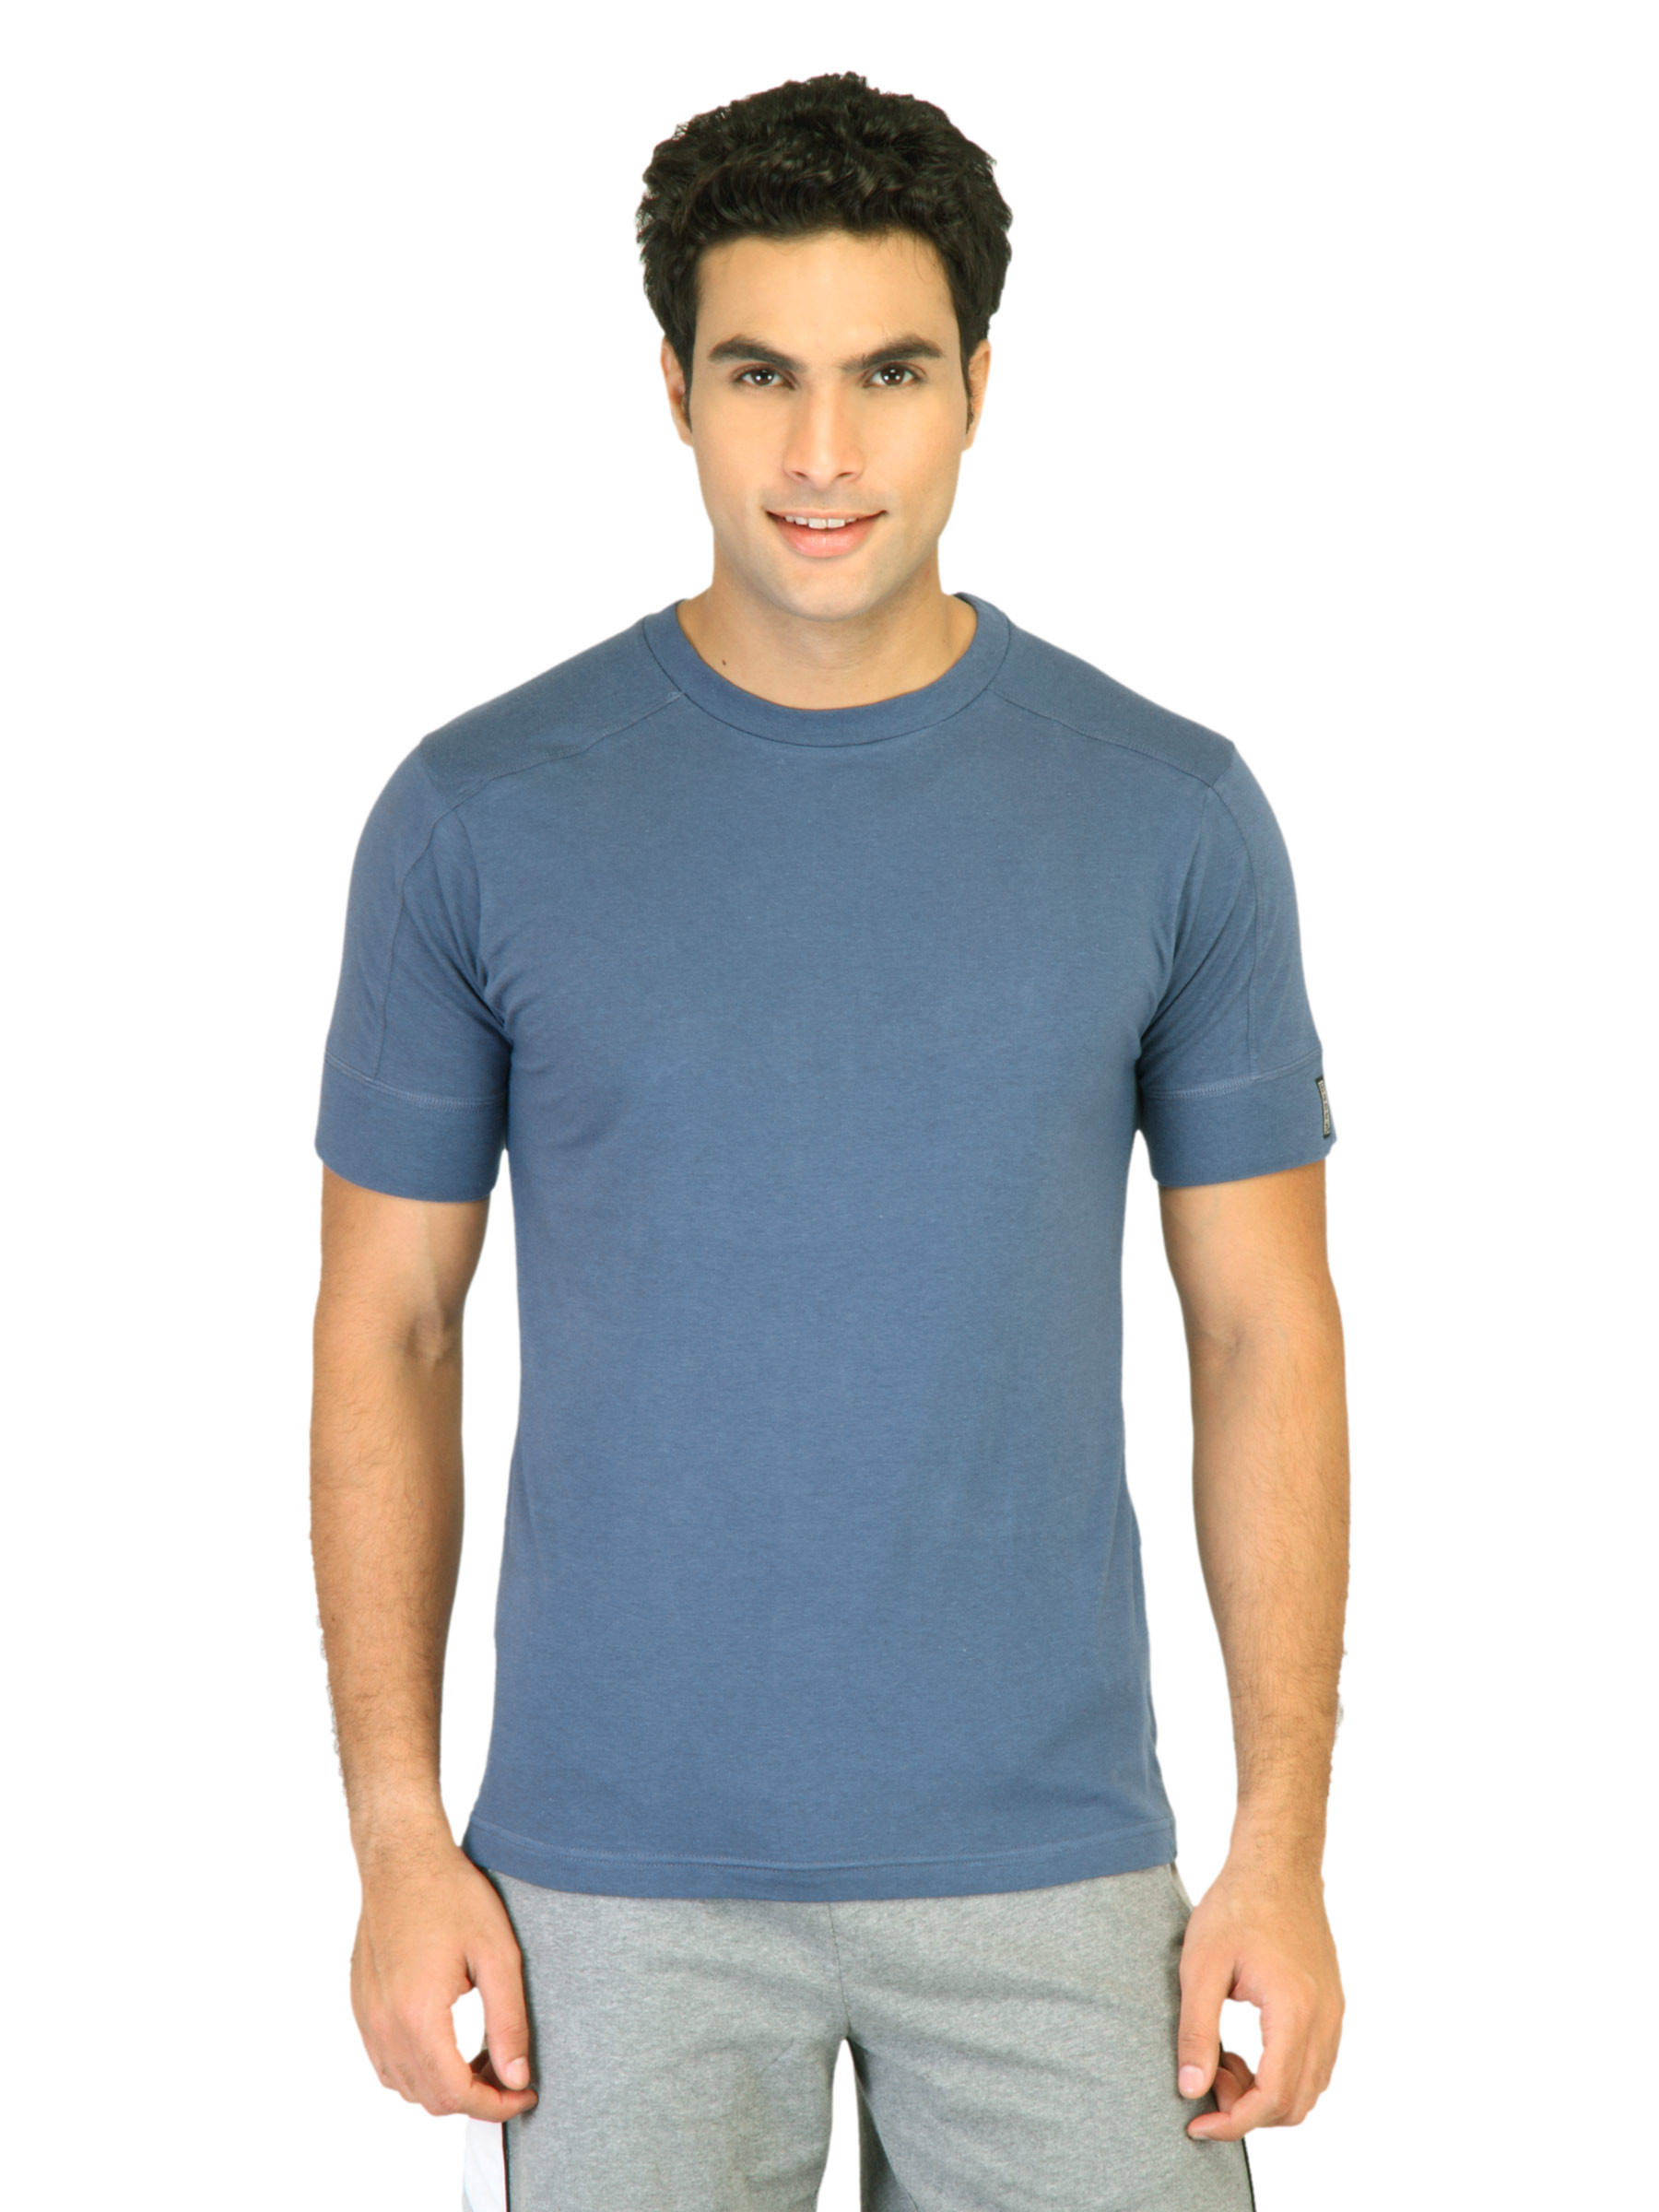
Hanes Men Blue Crew Duo Dry Body Fit Crew T-shirt
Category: Apparel / Innerwear / Innerwear Vests
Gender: Men
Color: Blue
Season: Summer 2016
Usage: Casual